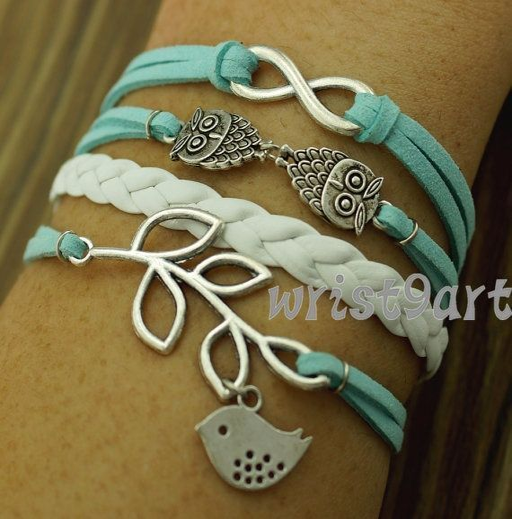
bracelets - i could wear things like this to work !